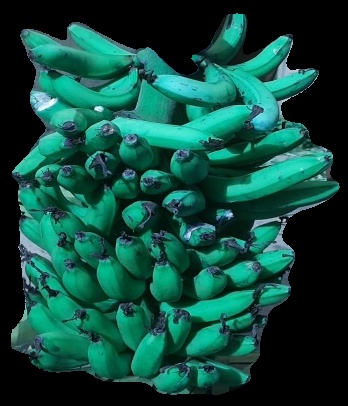
Variety: pachbale
Grade: grade3